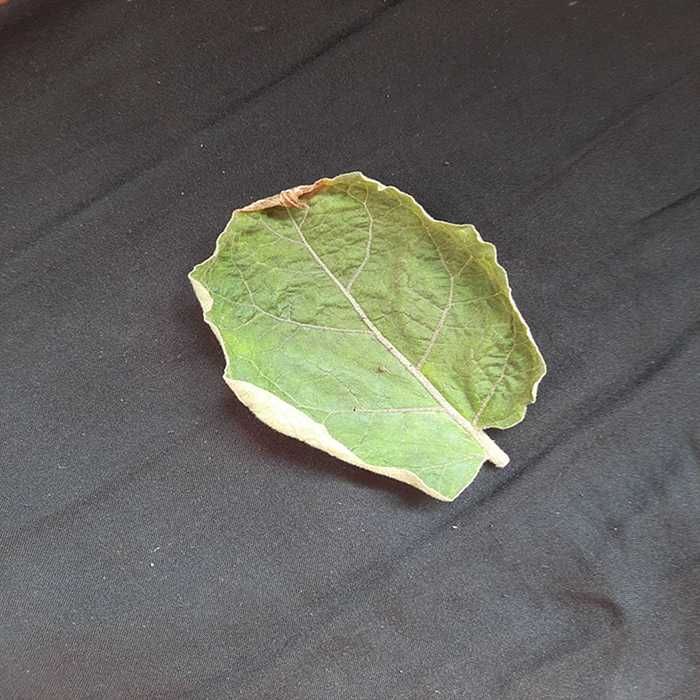
Plant: Eggplant
Label: Eggplant begomovirus